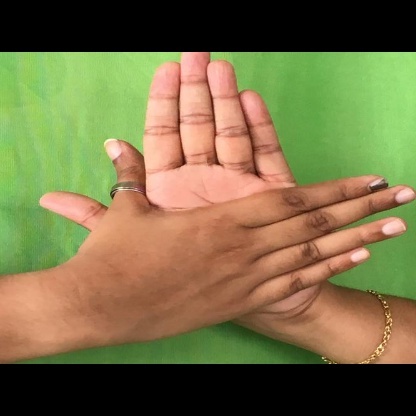
Mudra: Chakra